Weapon

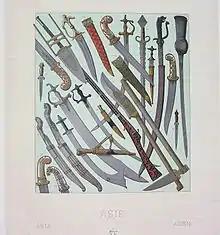
Medieval Indian weapons

European warfare during post-classical history was dominated by elite groups of knights supported by massed infantry. They were involved in mobile combat and sieges, which involved various siege weapons and tactics. Knights on horseback developed tactics for charging with lances, providing an impact on the enemy formations, and then drawing more practical weapons (such as swords) once they entered melee. By contrast, infantry, in the age before structured formations, relied on cheap, sturdy weapons such as spears and billhooks in close combat and bows from a distance. As armies became more professional, their equipment was standardized, and infantry transitioned to pikes. Pikes are normally seven to eight feet in length and used in conjunction with smaller sidearms (short swords).